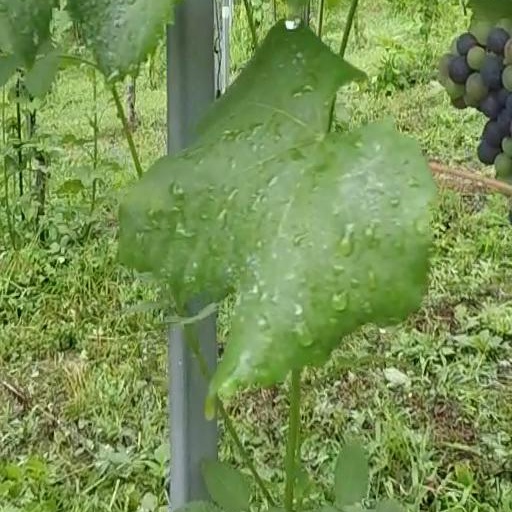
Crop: grape